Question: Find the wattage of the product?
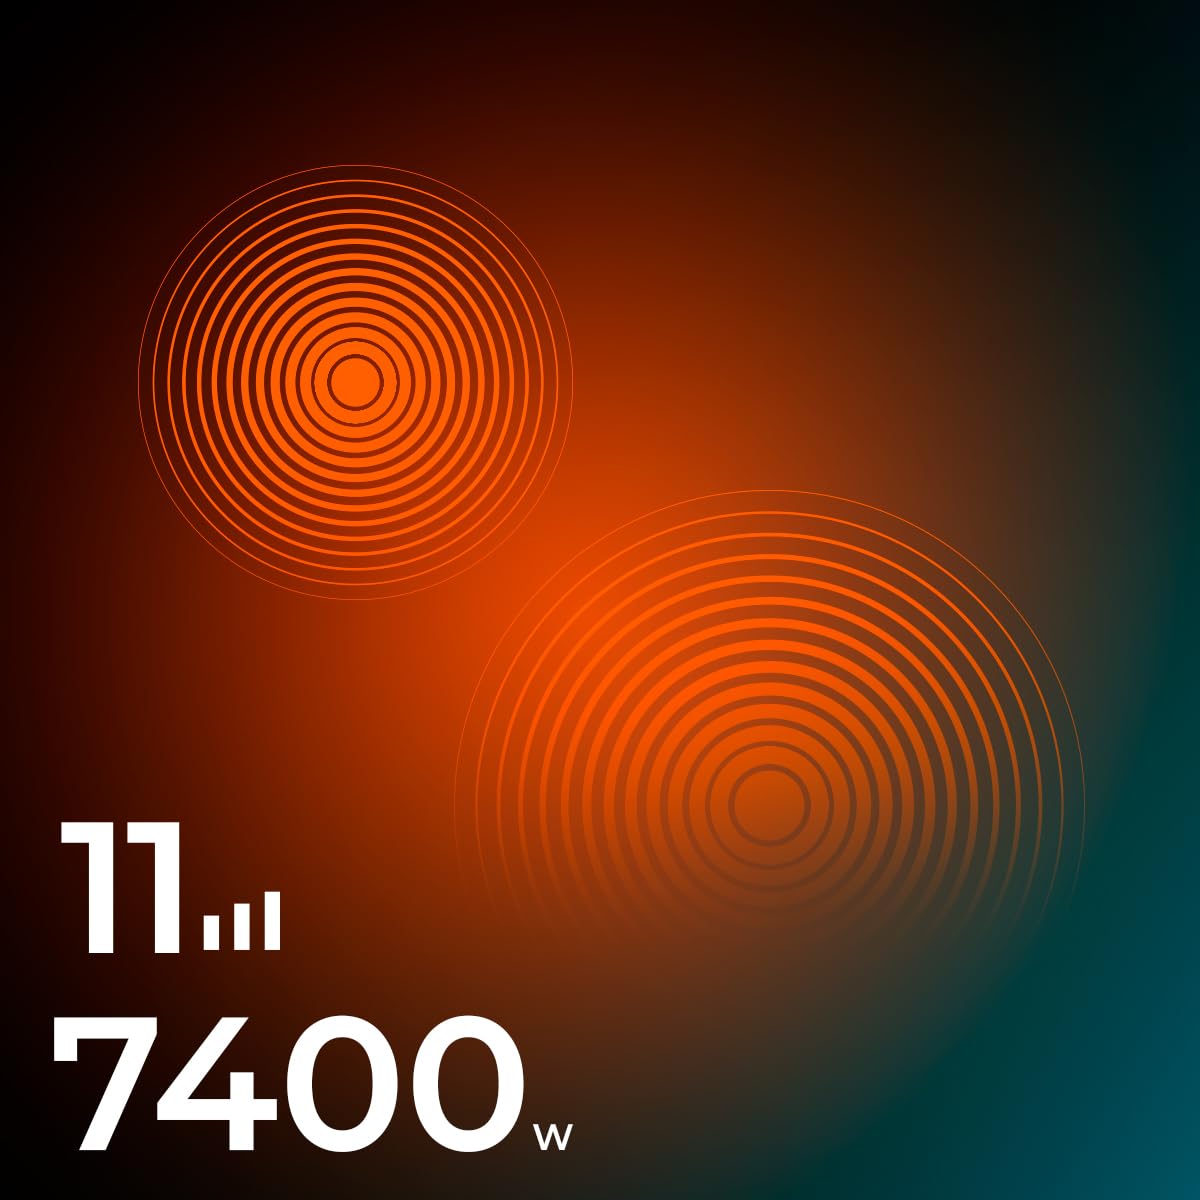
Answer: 7400.0 watt